Na'il Diggs

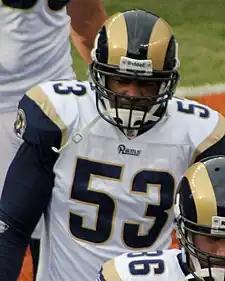
Diggs with the St. Louis Rams in 2010

Na'il Diggs (born July 8, 1978) is an American former professional football player who was a linebacker in the National Football League (NFL). He was selected by the Green Bay Packers in the fourth round of the 2000 NFL draft. He played college football for the Ohio State Buckeyes. Diggs also played for the Carolina Panthers, St. Louis Rams, and San Diego Chargers.